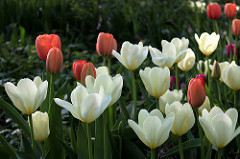
Flower: tulip